Palaeochiropteryx

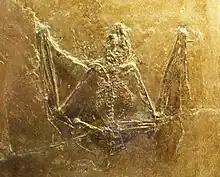
Fossil "Palaeochiropteryx tupaiodon" in Musee d'Histoire Naturelle, Brussels

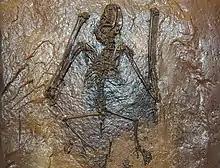
Fossil in Vienna

Messel Pit (known in German as "Grube Messel") is one of the most famous and richest fossil sites of the world. The site is renowned for the quality of preservation in the fossils found. Preserved in very fragile bituminous shale, they often retain exquisite details of the soft parts of animals and plants. As its name suggests, the pit is a dry depression about deep; the surface is around above sea level. It covers an area approximately by .